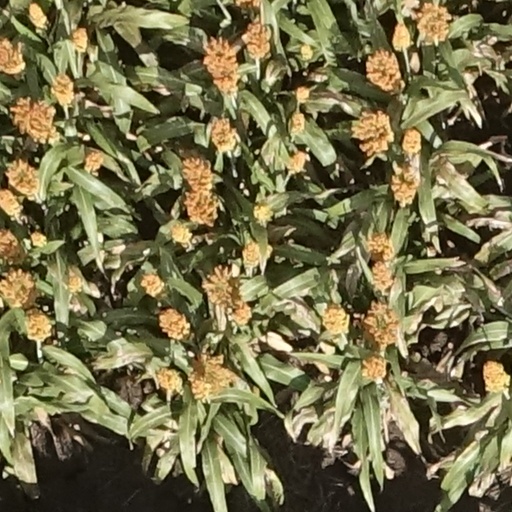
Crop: sorghum